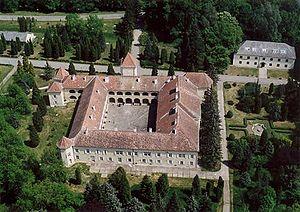
Vép est un village et une commune du comitat de Vas en Hongrie.